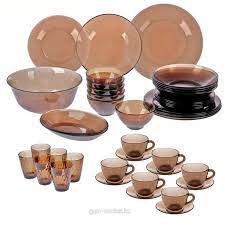
Label: glass